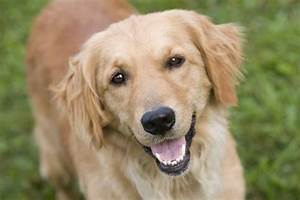
Label: dog